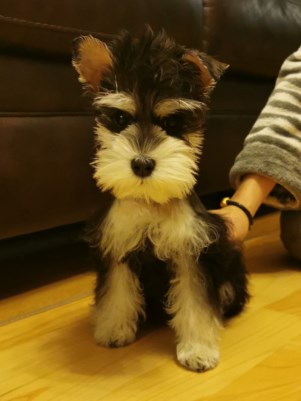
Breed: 2342-n000102-miniature_schnauzer